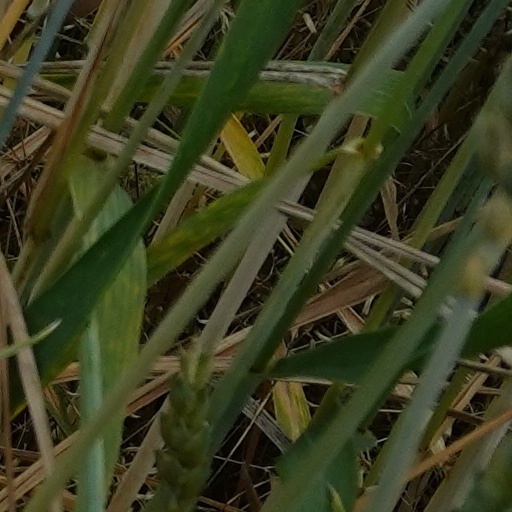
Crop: wheat